Edward Wortley Montagu (diplomat)

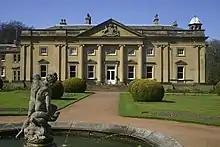
Wortley Hall, view from the south, 2009 photograph showing in the pediment the arms of Baron Wharncliffe added after 1826

Montagu remodelled Wortley Hall, where in 1743 a design by Giacomo Leoni for the south front was carried out. From 1757 to 1761 the East Wing was added. The work was carried out by John Platt. Howard Colvin states that the design was probably by Matthew Brettingham. Work by Platt continued after Montagu's death, with the West Wing added for his daughter Mary in the 1780s.